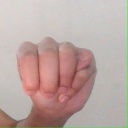
अक्षर: म